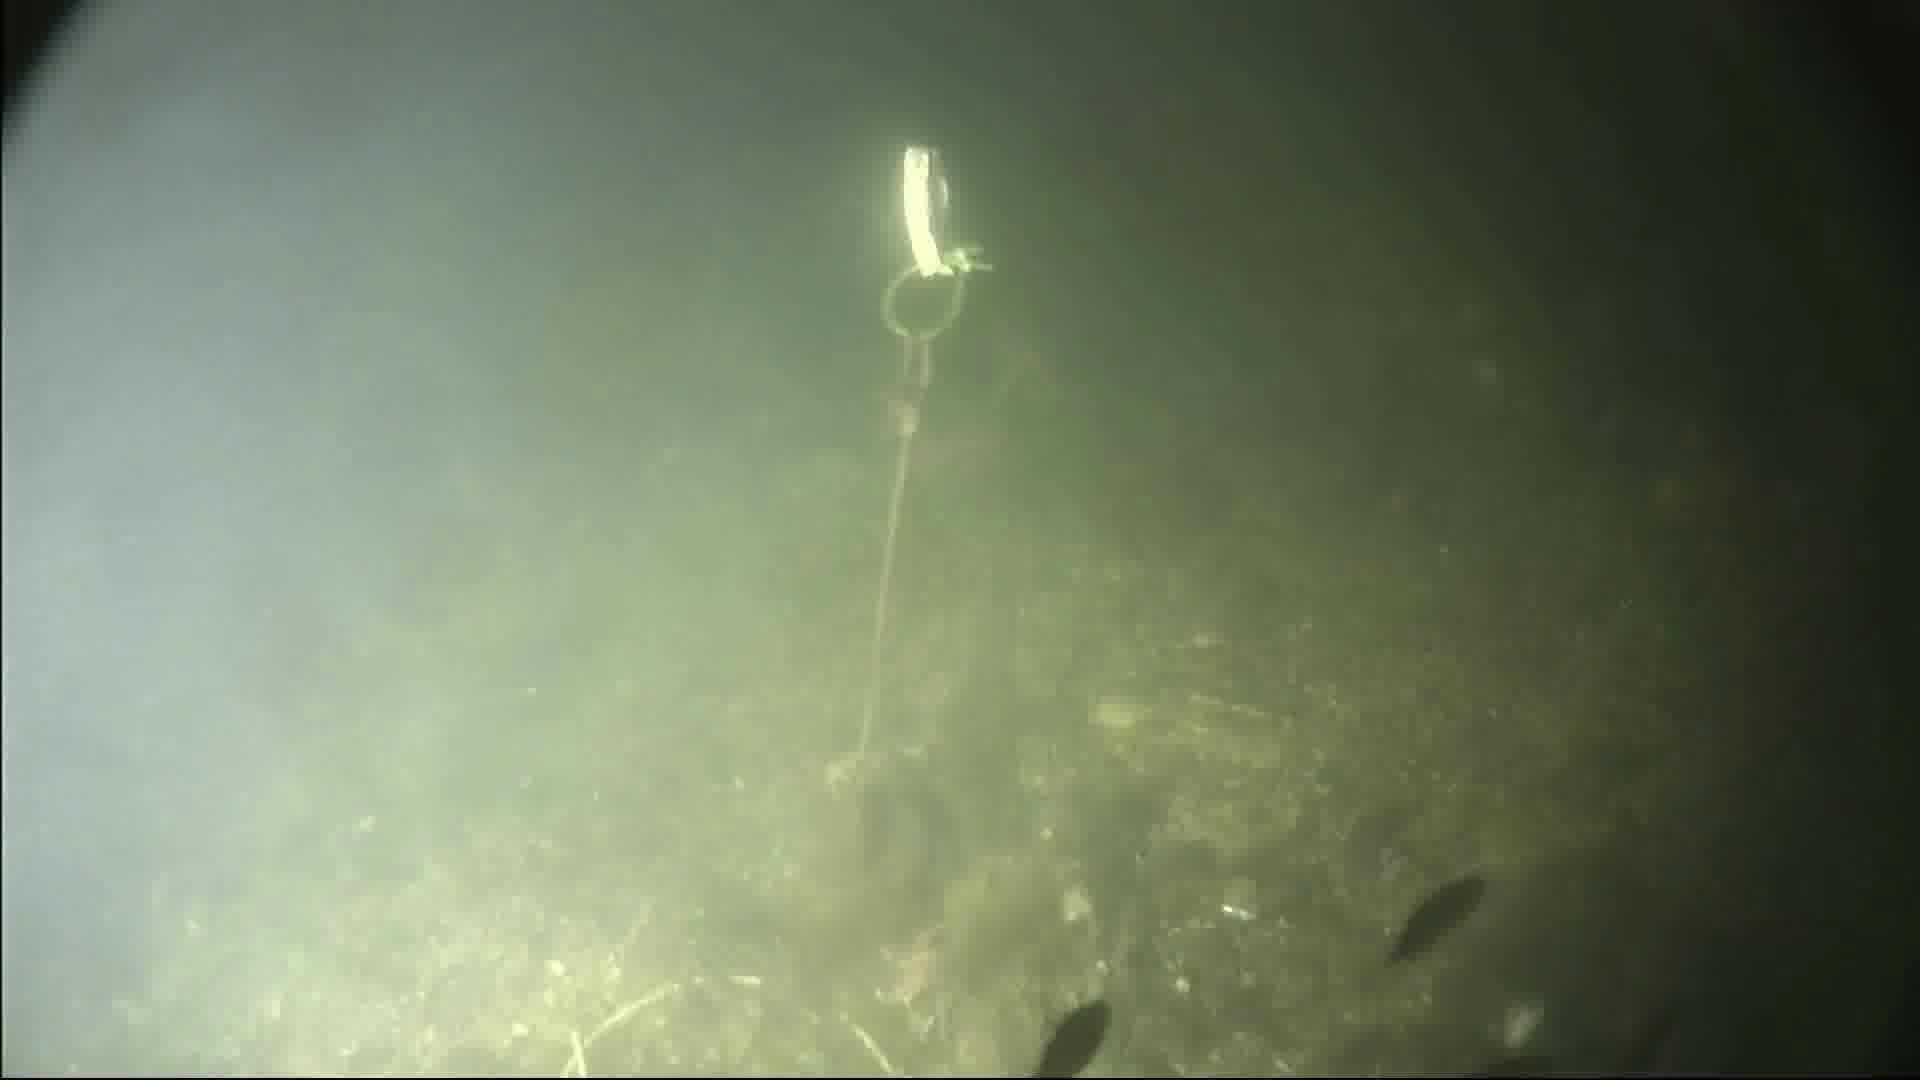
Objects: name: starfish
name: small_fish
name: crab